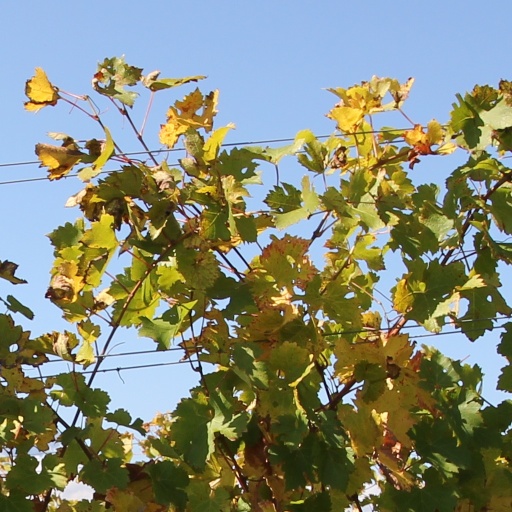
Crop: grape